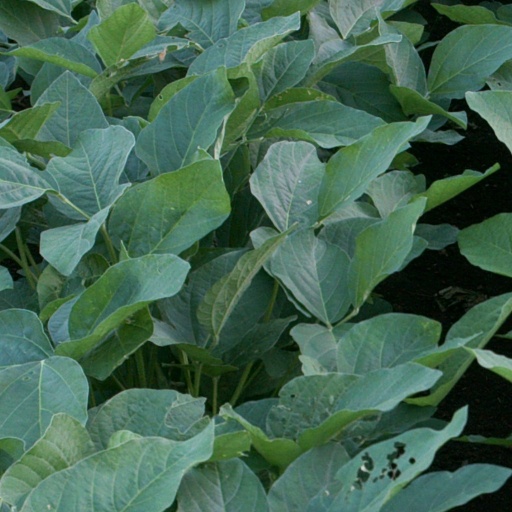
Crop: soybean